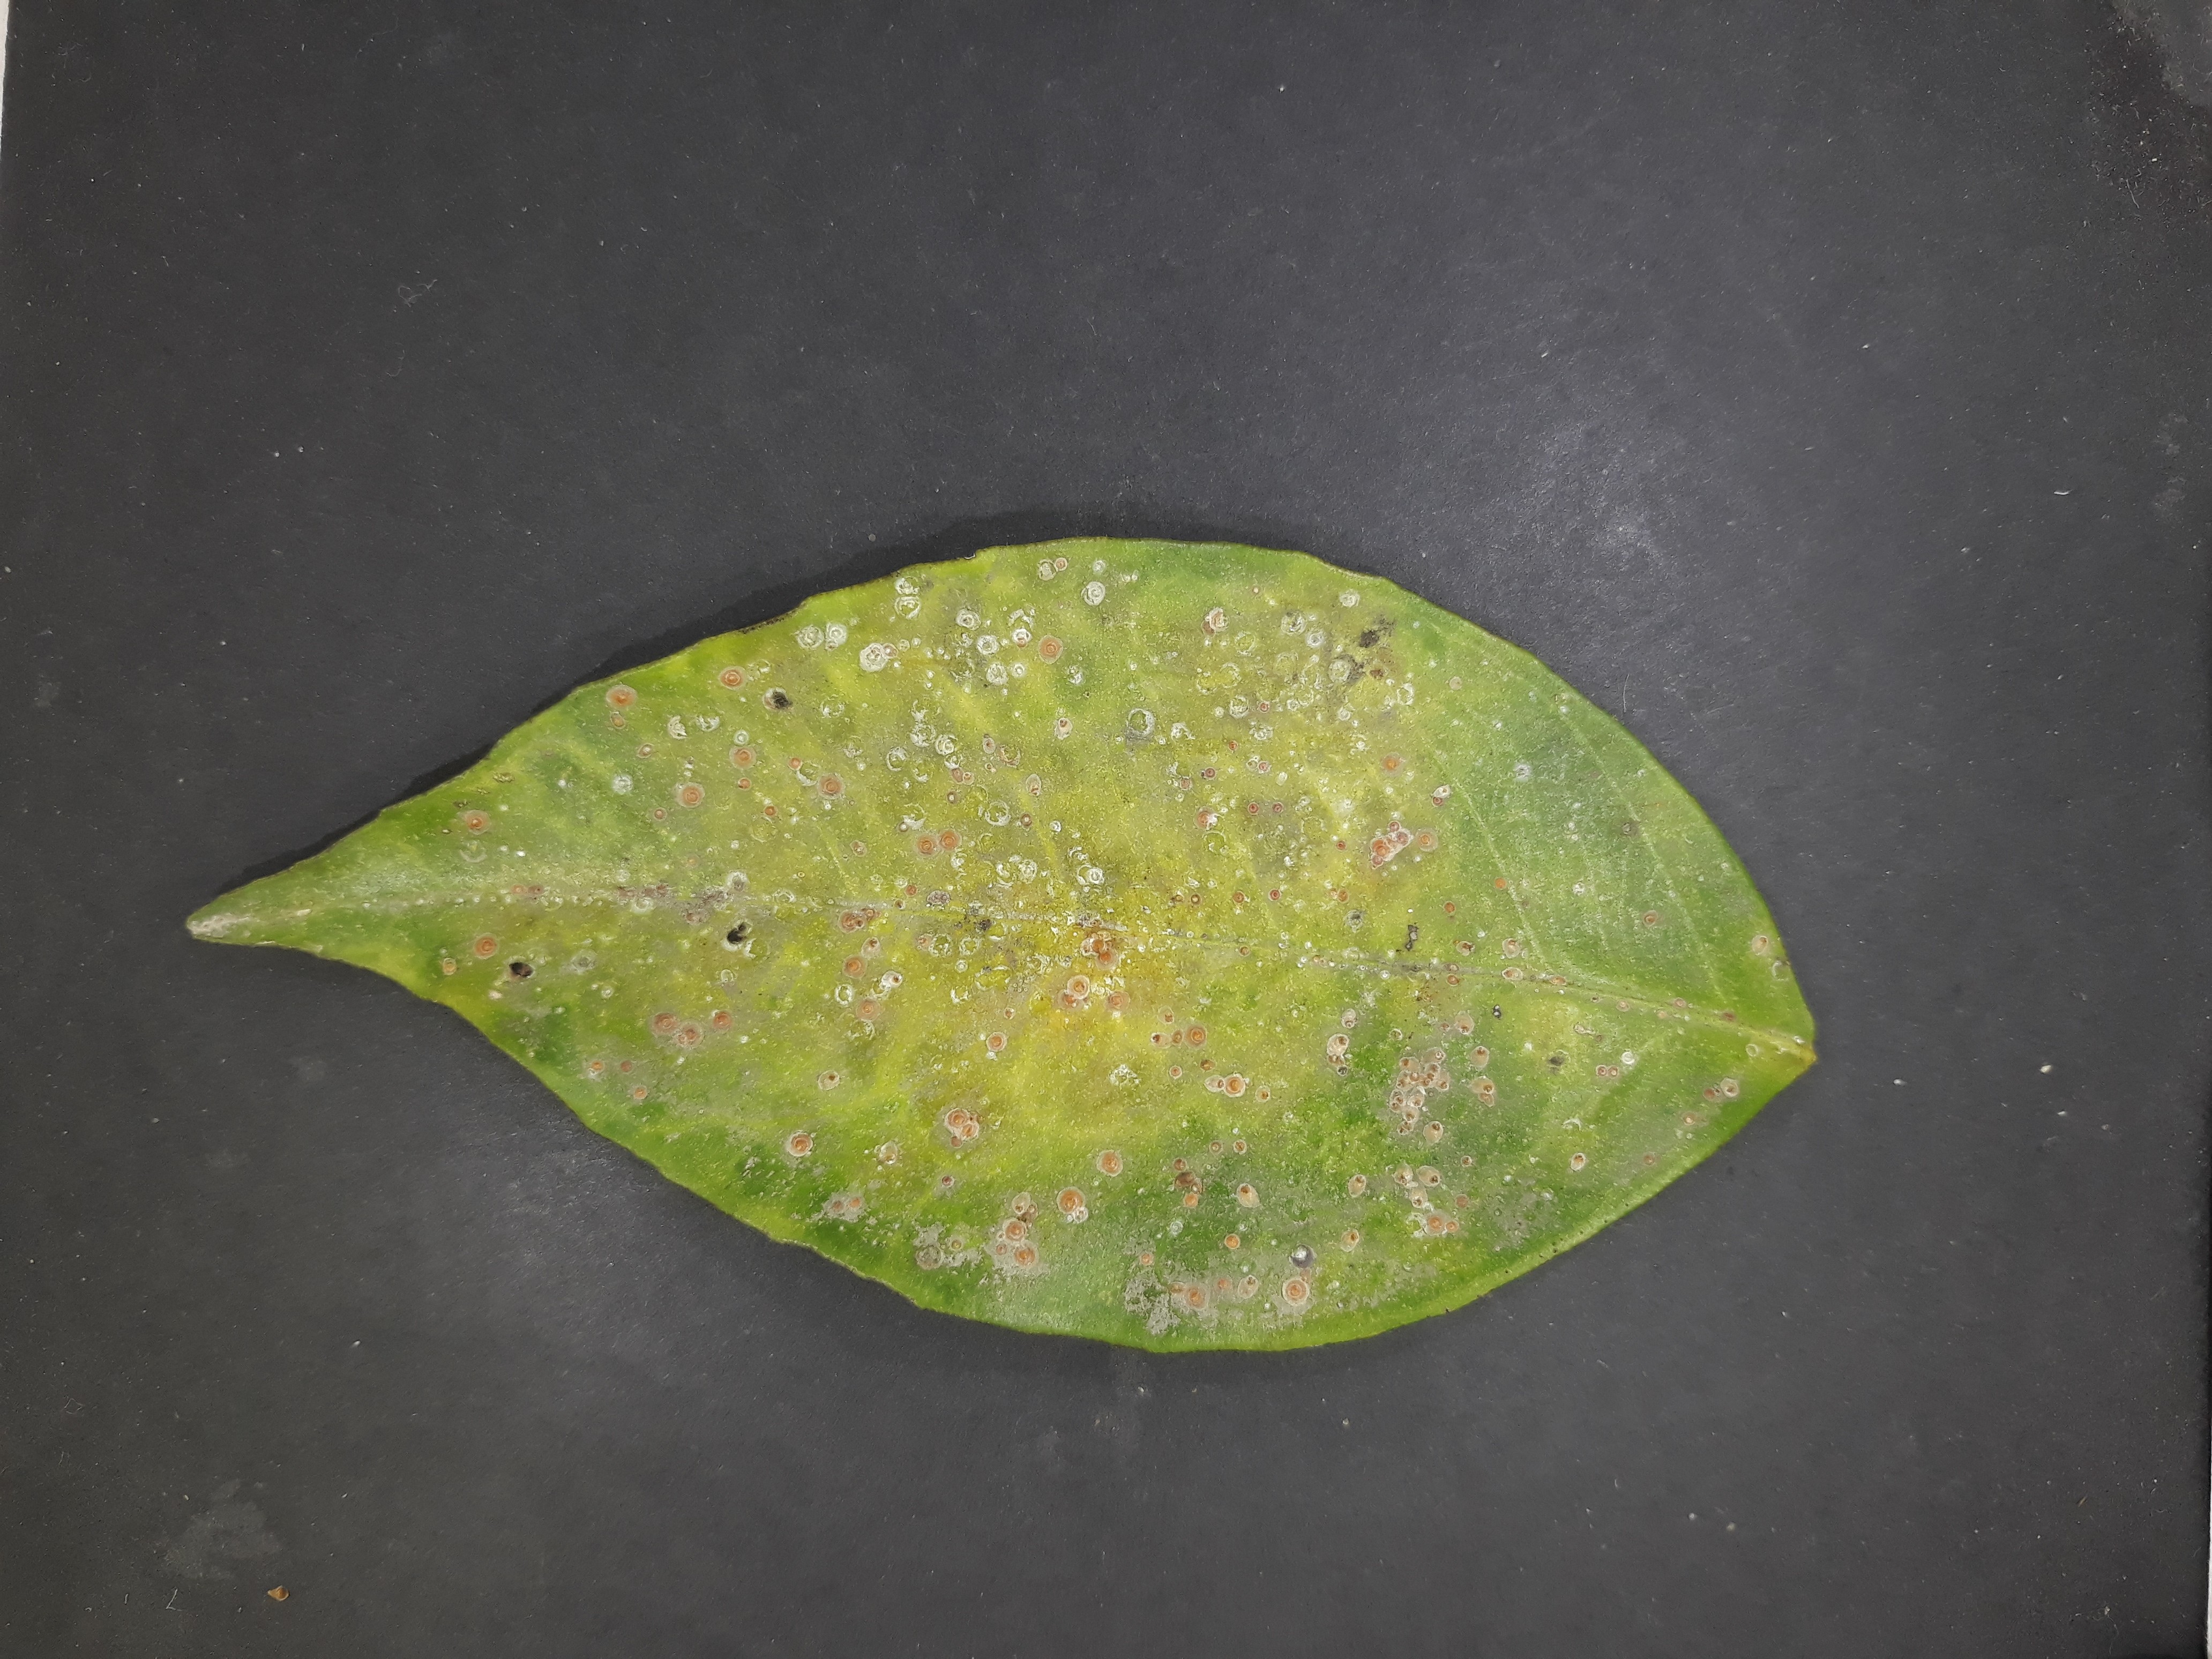
Label: Red_scale